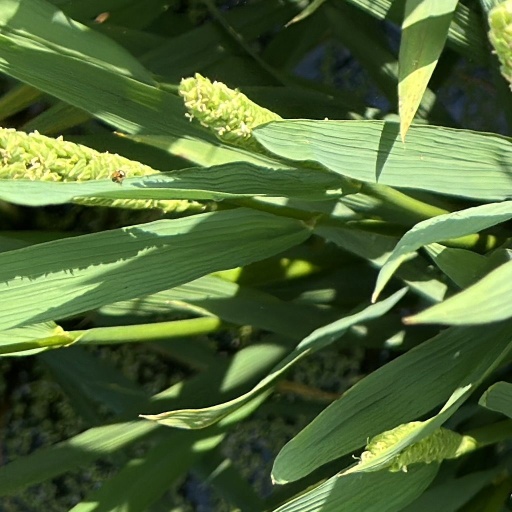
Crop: rice